Suttor River Causeway

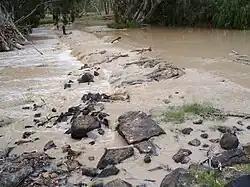
Suttor River Causeway

Suttor River Causeway is a heritage-listed causeway across the Suttor River on the Old Bowen Downs Road, now at St Anns Road, Mount Coolon, Whitsunday Region, Queensland, Australia. It was built in 1876 by the Queensland Department of Public Works. It is also known as St Anns Crossing and Old Bowen Downs Road. It was added to the Queensland Heritage Register on 18 September 2008.